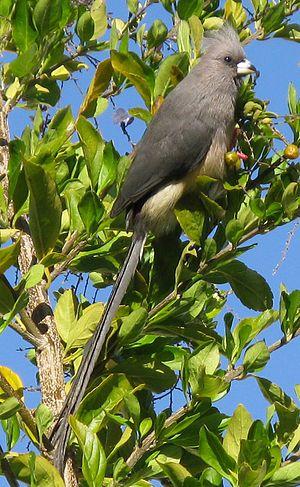
Le Coliou à dos blanc est une espèce d'oiseau de la famille des Coliidae,